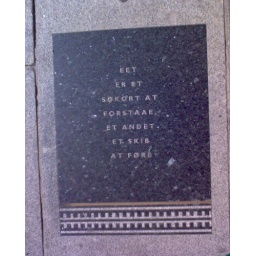
Proverb in stone on a Bergen street. &amp;quot;One thing is to read a map of the sea, another to sail a ship&amp;quot;